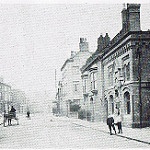
Label: street